Daltonganj railway station

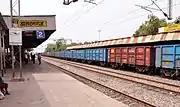
station platform no 2

In 2003, the Dhanbad division was carved out from the existing Dhanbad railway division of the Eastern Railway Zone. As of 2012, Daltonganj station is being renovated and developed in the lines of . The ceilings of the Unreserved Ticketing System (UTS) and the Passenger Reservation System (PRS) are being beautified with scenery. The facade of the Daltonganj station was embellished in February 2012.